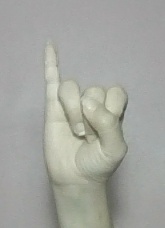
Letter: meem